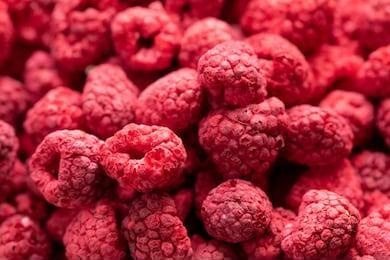
Label: raspberry